The Yellow Ticket (1918 German film)

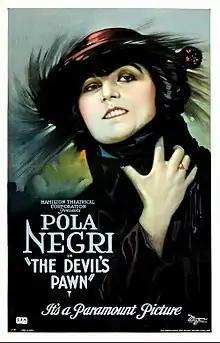
Theatrical release poster for the 1922 US release, titled "The Devil's Pawn"

The Yellow Ticket (German: "Der Gelbe Schein"), also known as The Devil's Pawn, is a 1918 German silent film starring Pola Negri in a double role as Lea and her mother Lydia, Victor Janson as Ossip Storki, and Harry Liedtke as Dimitri. It was directed by Victor Janson and Eugen Illés.